Lajos Ligeti

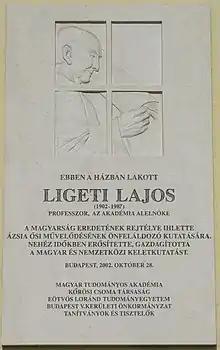
Commemorative plaque of Lajos Ligeti in Budapest District V, Belgrád Quay No 26

Lajos Ligeti (28 October 1902 – 24 May 1987) was a Hungarian orientalist and philologist, who specialized in Mongolian and Turkic languages.